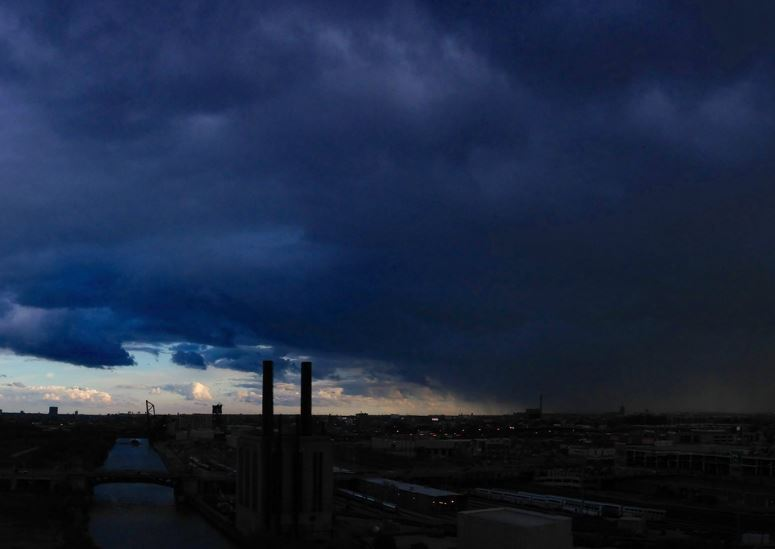
Fire: no
Smoke: no